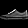
Label: Sneaker